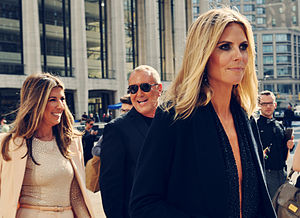
Project Runway / Dommere
Heidi Klum, Michael Kors og Nina Garcia i 2011
Project Runway eller Projekt Catwalk er et amerikansk designer-realityshow med modellen Heidi Klum som vært. Første sæson havde præmiere i 2004 og showet har i 2016 haft 14 regulære sæsoner og 5 all star-sæsoner med tidligere deltagere.